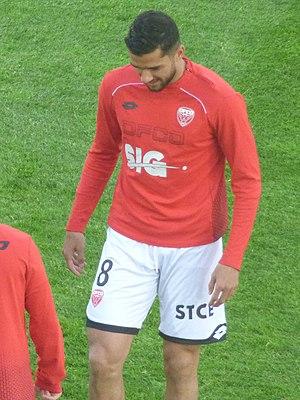
Mehdi Abeid avant le match RC Lens / Dijon FCO, match aller des barrages pour la montée en Ligue 1 2018-2019, le 30 juin 2019, au Stade Bollaert-Delelis.
Mehdi Abeid, né le 6 aout 1992 à Montreuil, est un footballeur international algérien, jouant au poste de milieu de terrain au FC Nantes.